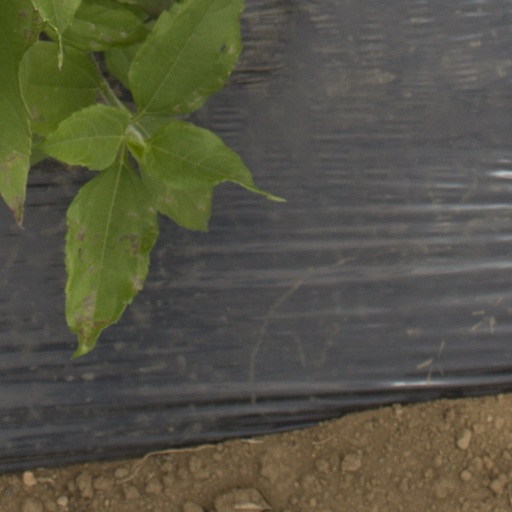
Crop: Jerusalem artichoke